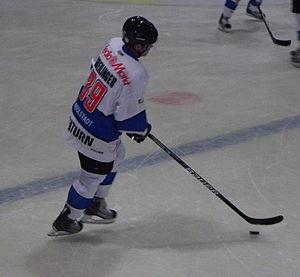
Thomas Greilinger, joueur de hockey sur glace allemand avec l'ERC Ingolstadt
Thomas Greilinger est un joueur allemand de hockey sur glace et de roller in line hockey.